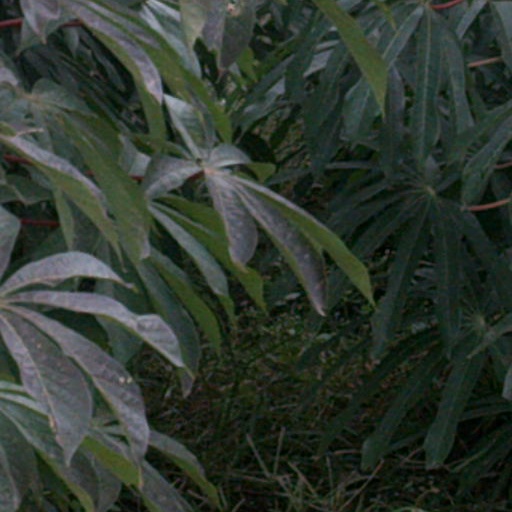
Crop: cassava